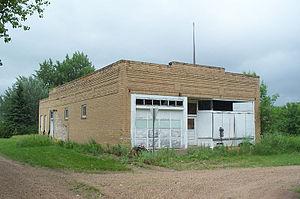
La ville de Conway est située dans le comté de Walsh, dans l’État du Dakota du Nord, aux États-Unis. Sa population s’élevait à 23 habitants lors du recensement de 2010, estimée à 23 habitants en 2017.